Mi novia es un fantasma

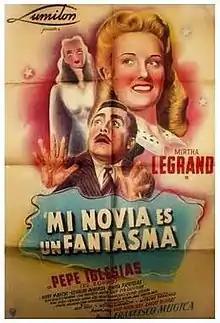
Theatrical release poster

Mi novia es un fantasma is a 1944 Argentine romantic comedy film of the classical era of Argentine cinema, directed by Francisco Múgica and starring Mirtha Legrand, Pepe Iglesias, and Nuri Montsé. At the 1945 Argentine Film Critics Association Awards Iglesias won the Silver Condor Award for Best Actor in a Comic Role for his performance in the film.